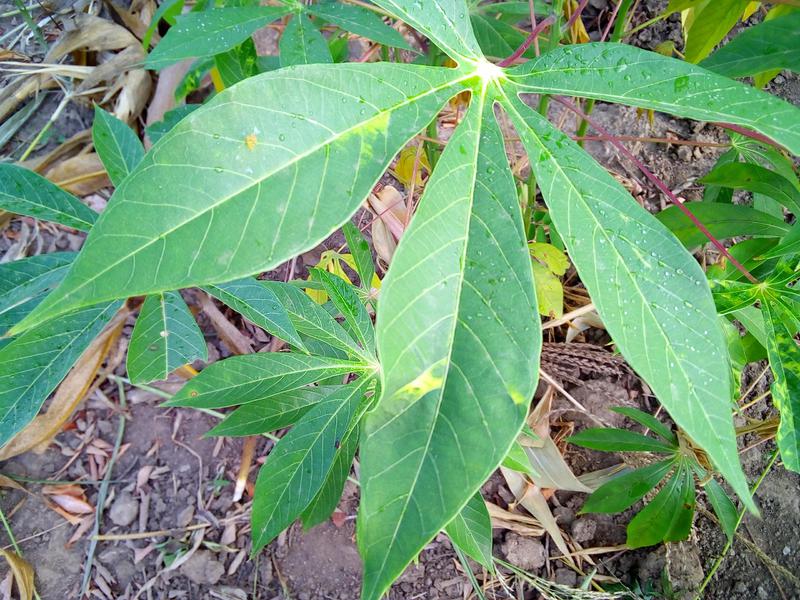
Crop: cassava
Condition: mosaic_disease